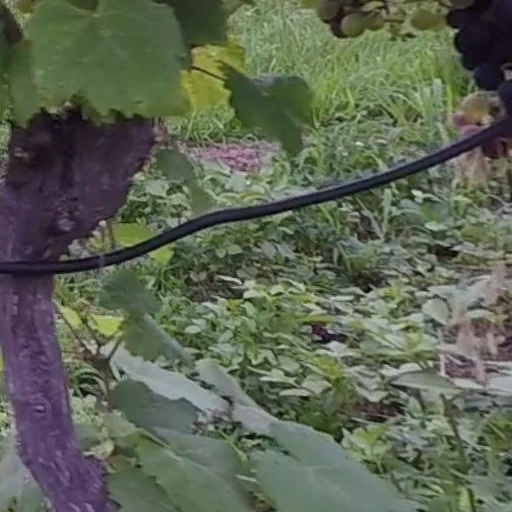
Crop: grape